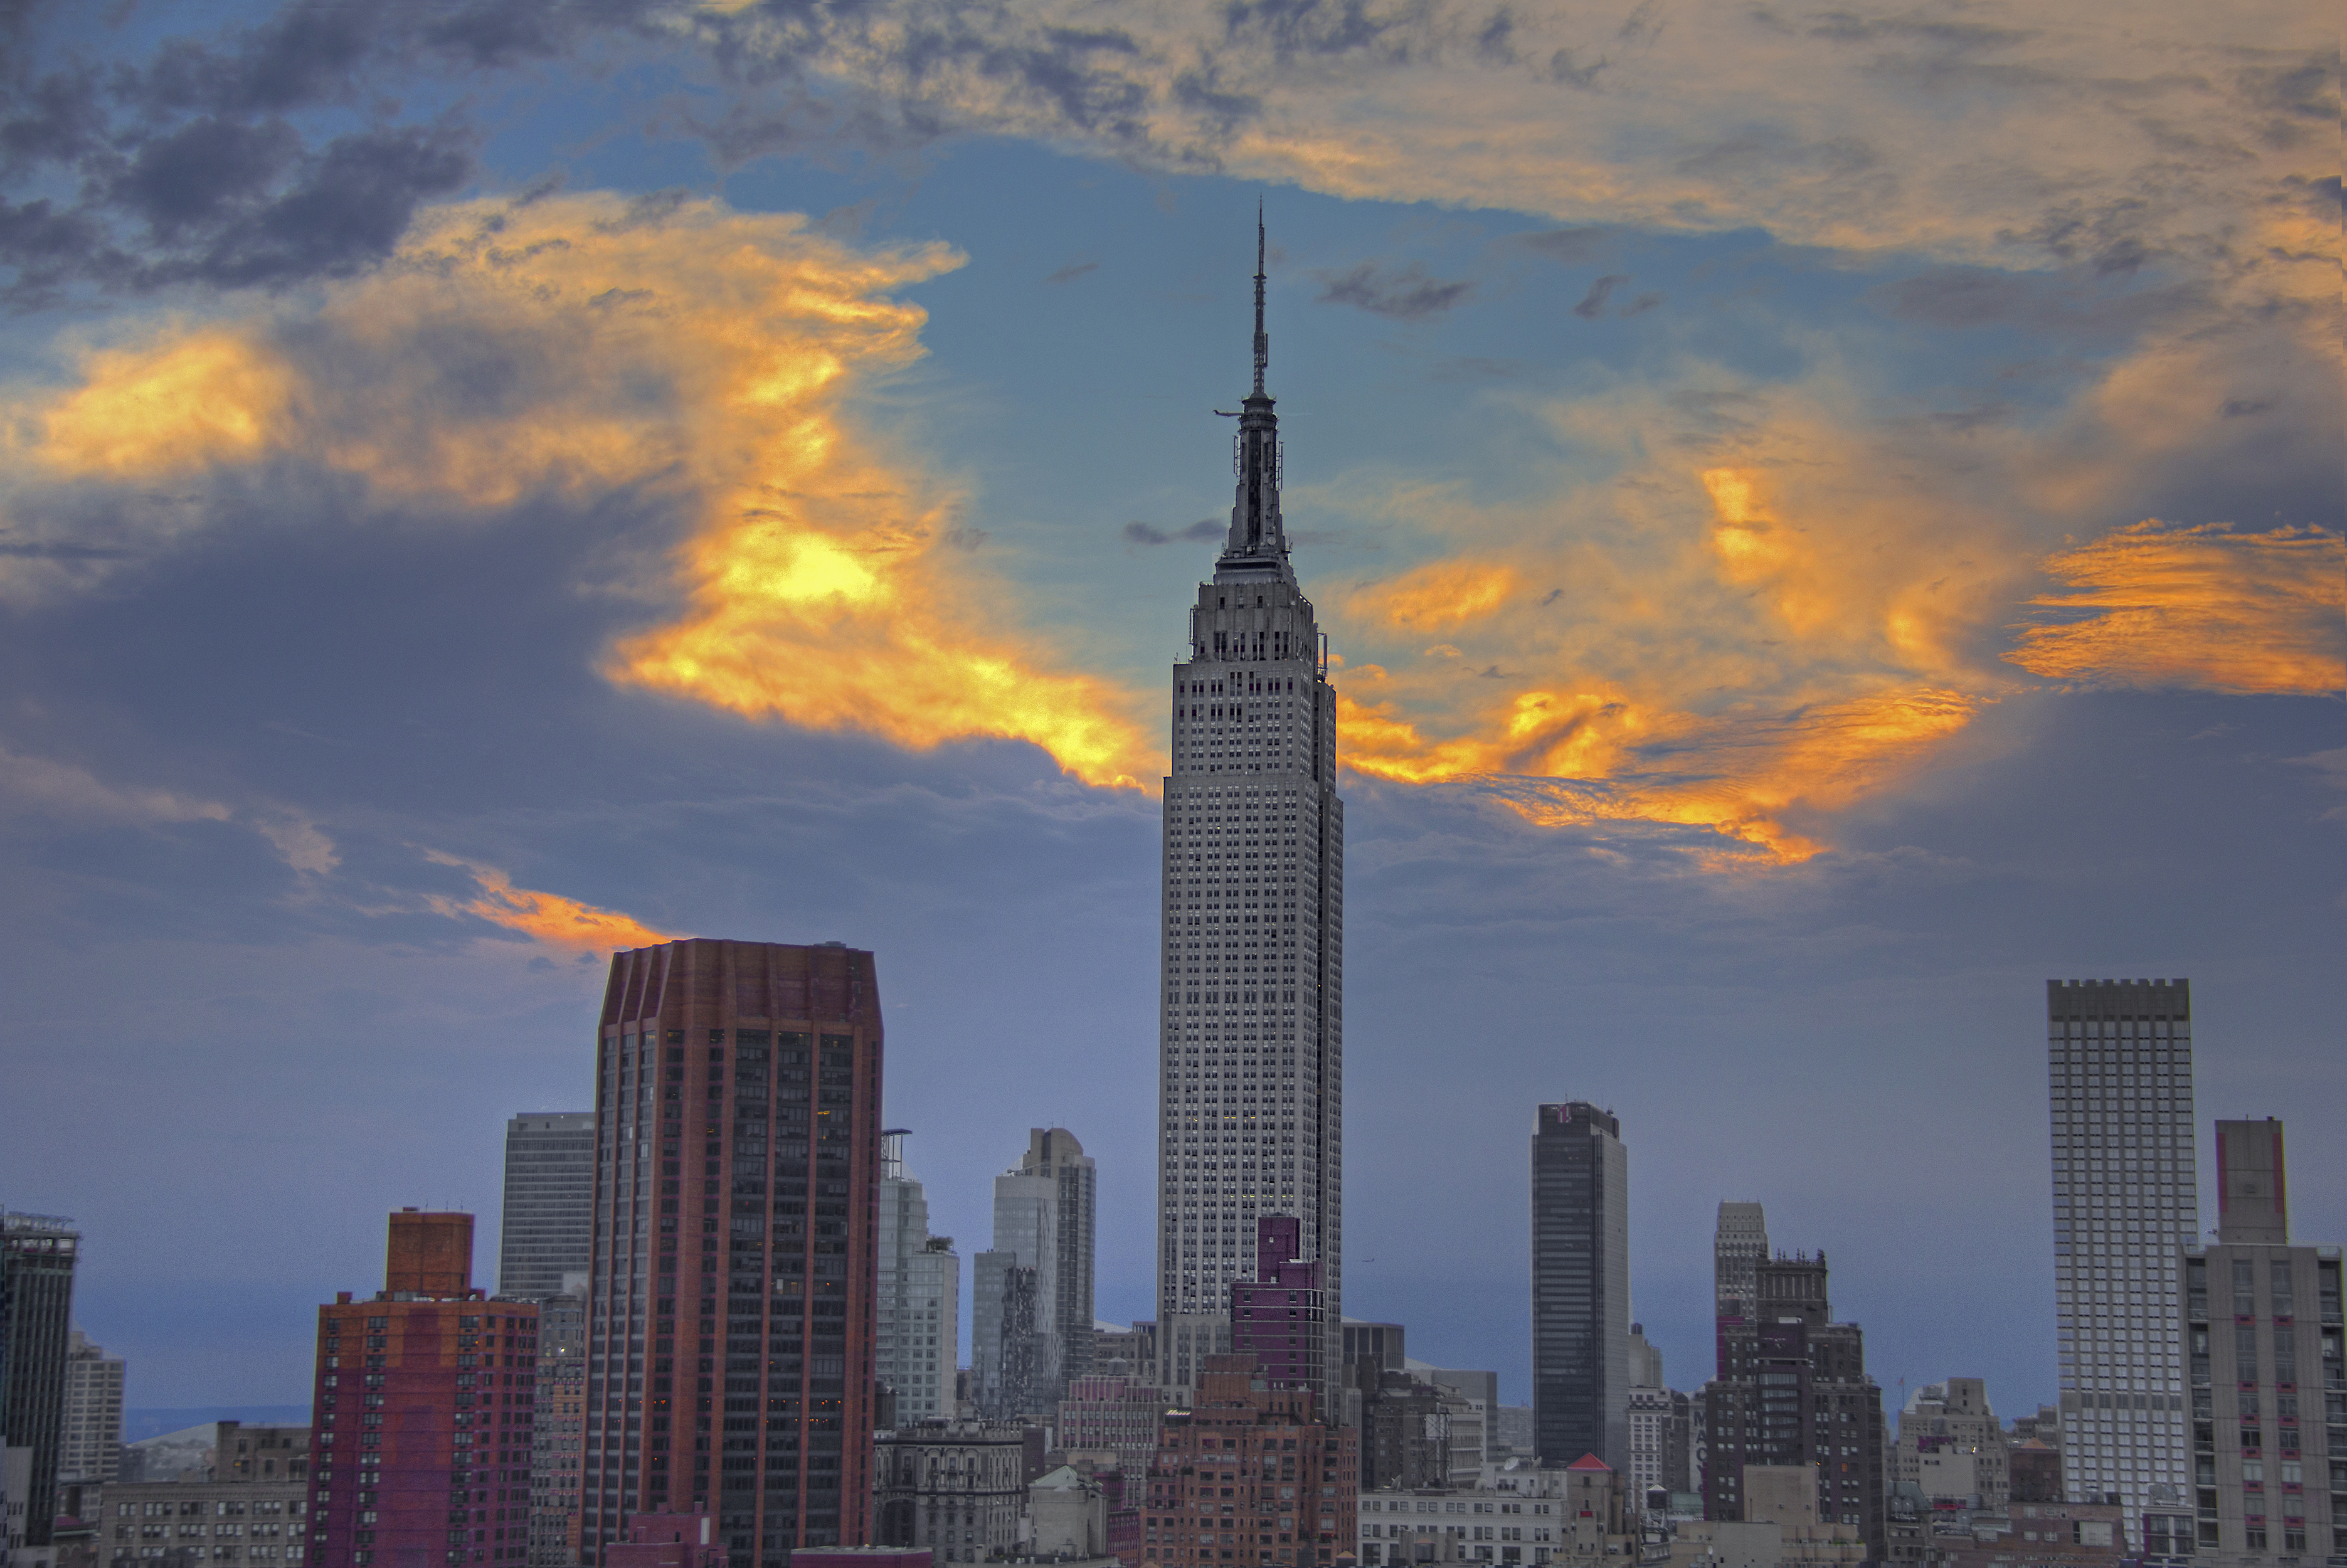
horizon, cloud, architecture, sky, sunrise, sunset, skyline, dawn, city, skyscraper, urban, new york, new york city, cityscape, downtown, dusk, evening, tower, empire state building, tower block, buildings, metropolis, urban area, human settlement, metropolitan area